Ontario Highway 144

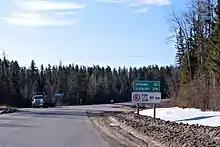
Northern terminus of Highway 144 at Highway 101. No fuel for 85 km.

Just north of the Highway 560/Sultan Industrial Road intersection, the highway crosses the Laurentian Divide, the boundary between the Great Lakes and Arctic Ocean watersheds. North of this point, all streams and rivers flow north into Hudson Bay. A sign and a small picnic area mark the transition. The highway continues through isolated forests and curves east to meet Highway 661, a short spur serving the town of Gogama. The highway turns to the north and follows along the western side of Kenogamissi Lake for to its terminus at Highway 101, just west of the urban core of Timmins and some east of Foleyet.